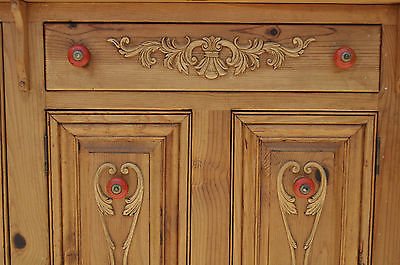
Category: cabinet